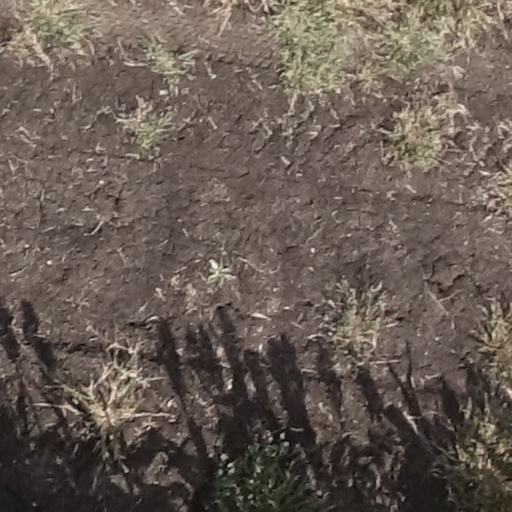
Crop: sorghum